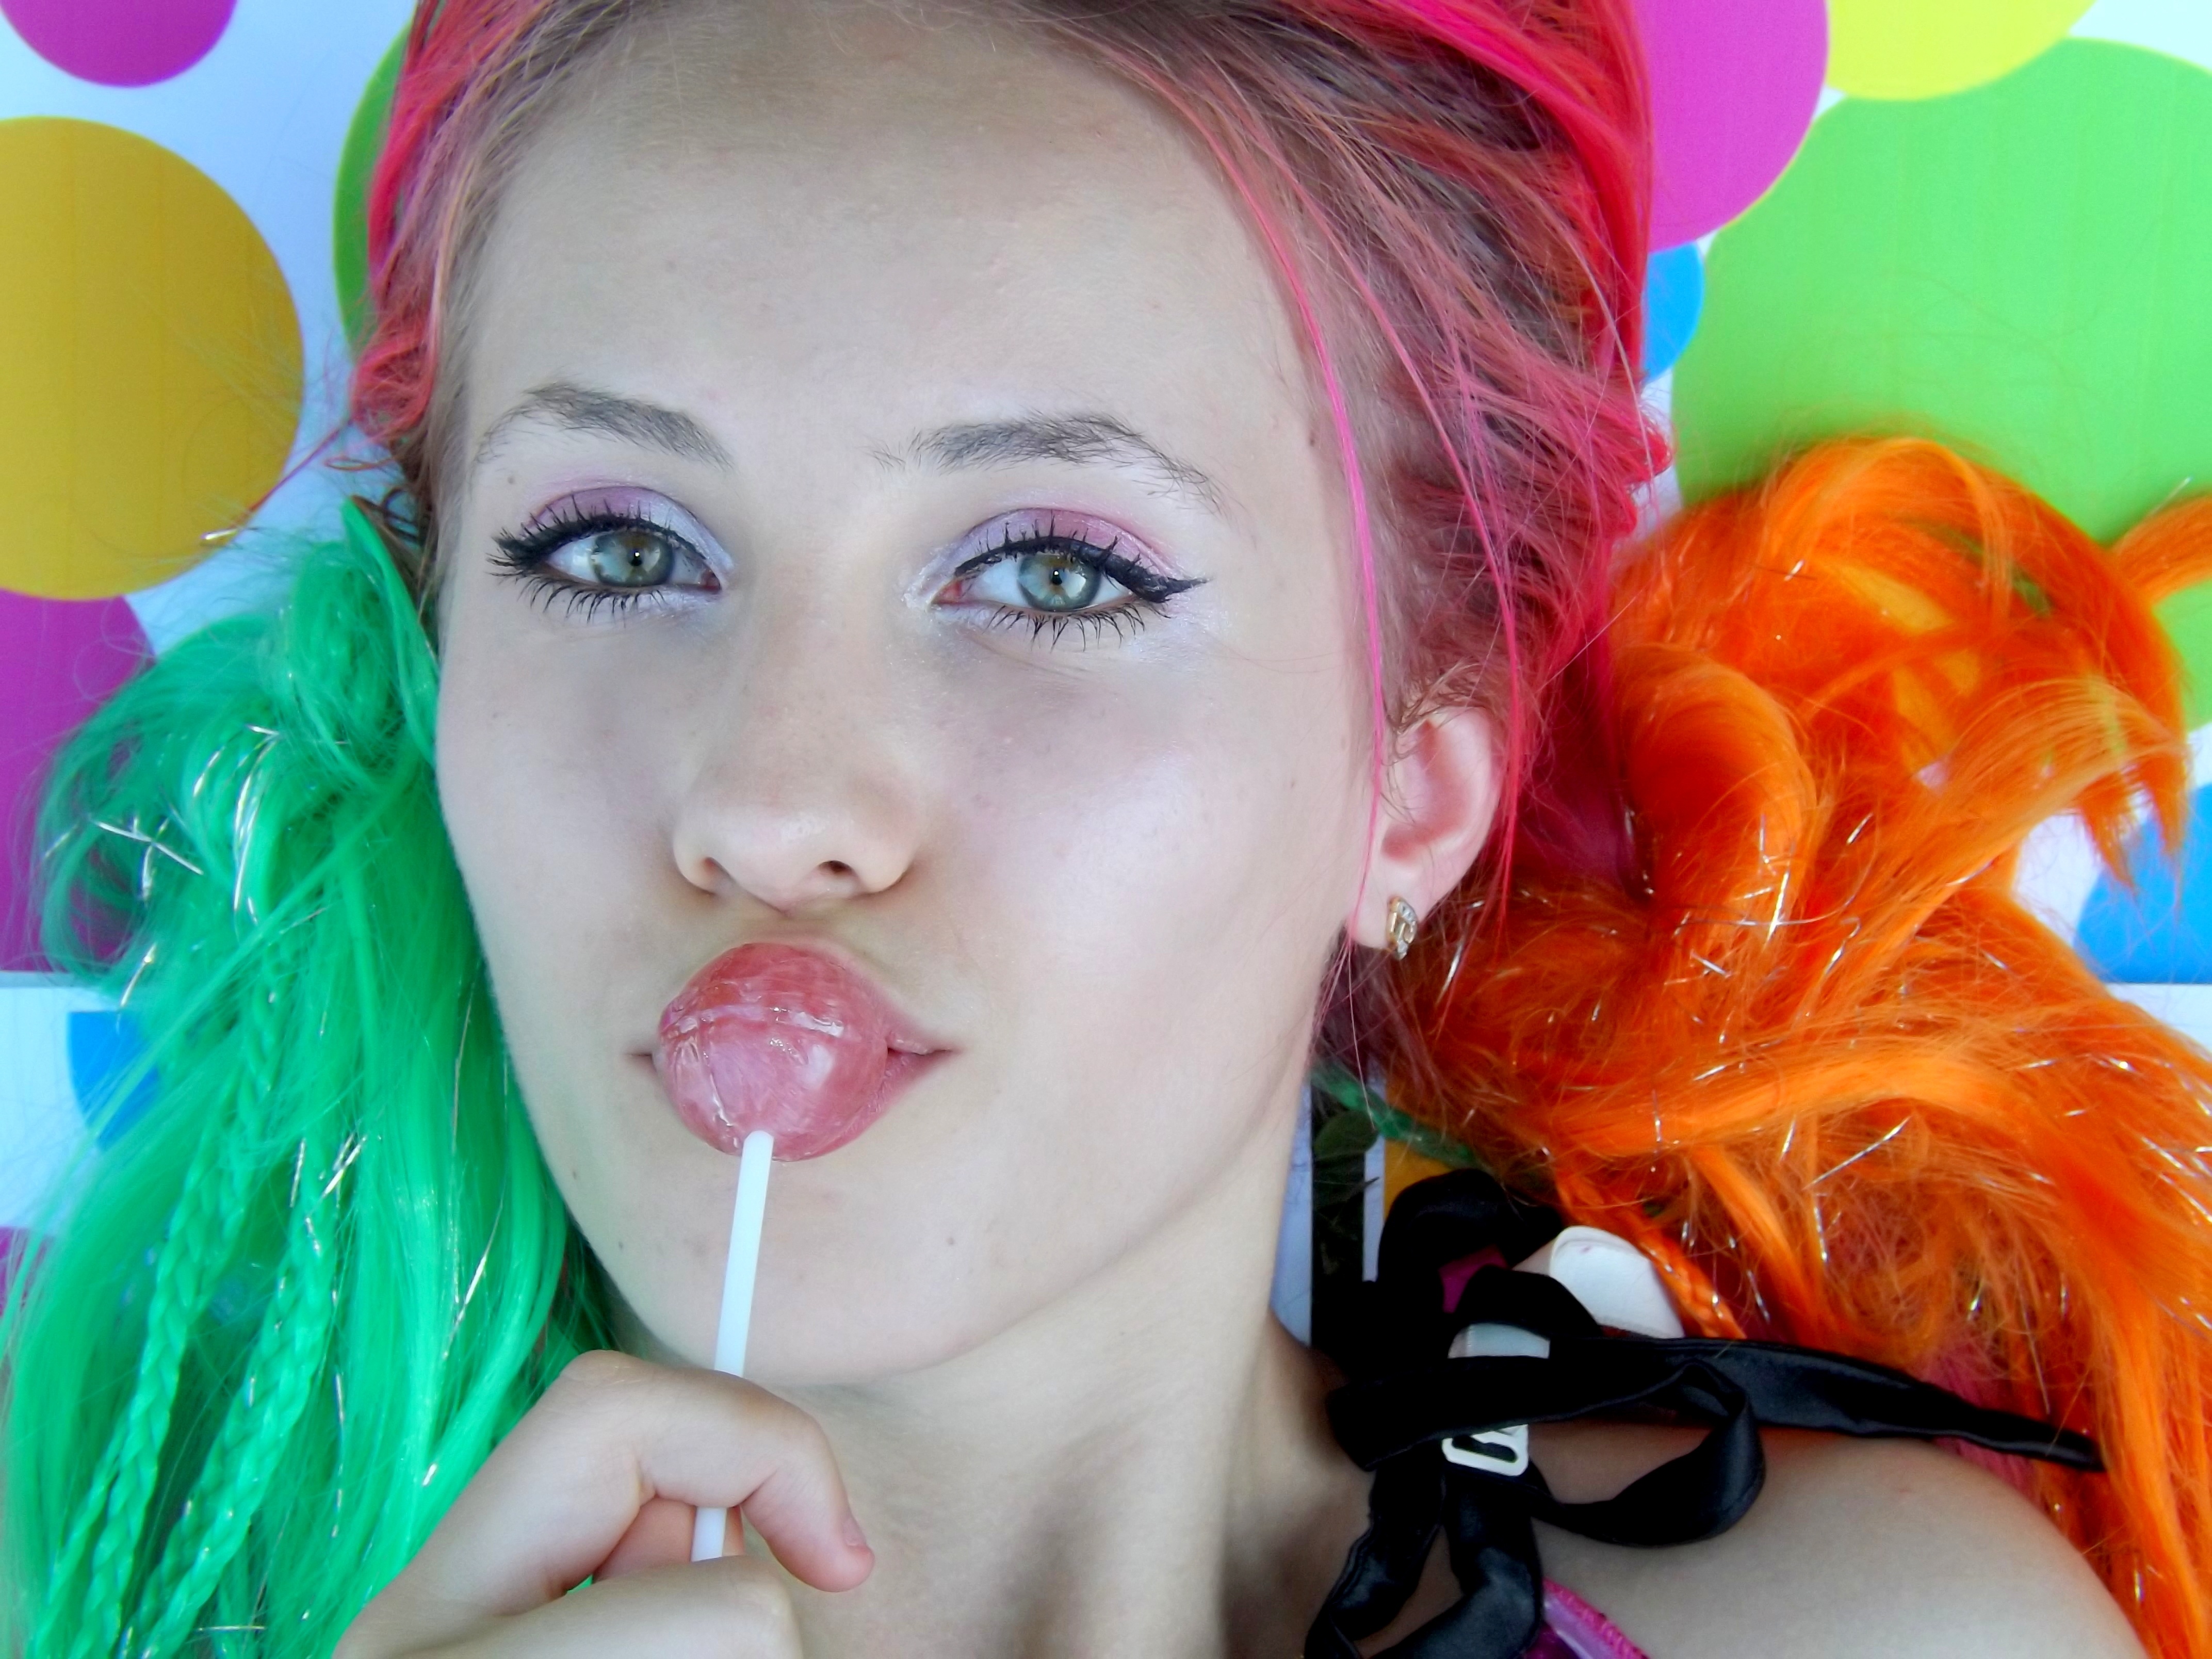
person, girl, hair, portrait, color, clothing, lip, mouth, face, nose, colors, eye, head, beauty, blond, organ, costume, candy bar, hair coloring